The Structural Transformation of the Public Sphere

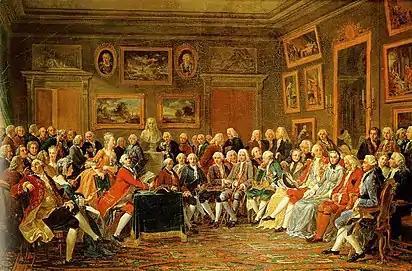
"In the Salon of Madame Geoffrin in 1755" by Anicet Charles Gabriel Lemonnier, 1812

The book was reprinted many times in German and other languages, and has been enormously influential, especially since its translation into English, for scholars of political science, media studies, and rhetoric. It is also an important work for historians of philosophy and scholars of intellectual history. After publication, Habermas was identified as an important philosopher of the twentieth century.